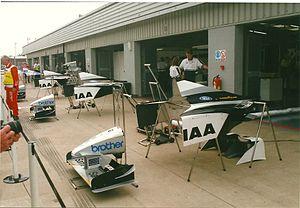
Aileron avant et flancs de la Tyrrell 026, à Silverstone
La Tyrrell 026 est la monoplace de Formule 1 engagée par l'écurie Tyrrell Racing lors de la saison 1998 de Formule 1. Elle est pilotée par le Brésilien Ricardo Rosset et le Japonais Toranosuke Takagi. La Tyrrell 026 est dotée d'un moteur Ford-Cosworth vieux de deux ans, responsable de la plupart des abandons des pilotes de l'écurie.